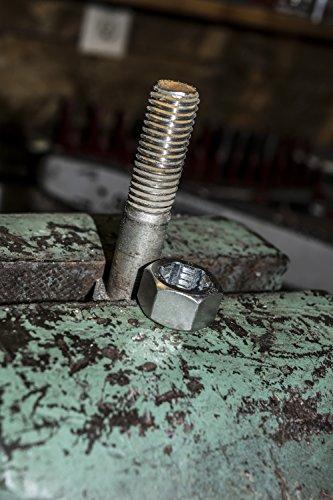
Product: Century Drill & Tool 92915 Right Hand Rethreading Hexagon Die, 3/4-10 NC
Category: Toys & Games | Play Vehicles | Die-Cast Vehicles
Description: Will not crosscut or undercut the threads as a cutting die would.
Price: $11.13
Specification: ASIN:B00BEZVQGC|ShippingWeight:1.6ounces(Viewshippingratesandpolicies)|DomesticShipping:ItemcanbeshippedwithinU.S.|InternationalShipping:ThisitemcanbeshippedtoselectcountriesoutsideoftheU.S.LearnMore|DateFirstAvailable:May15,2011